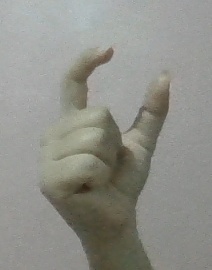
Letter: nun